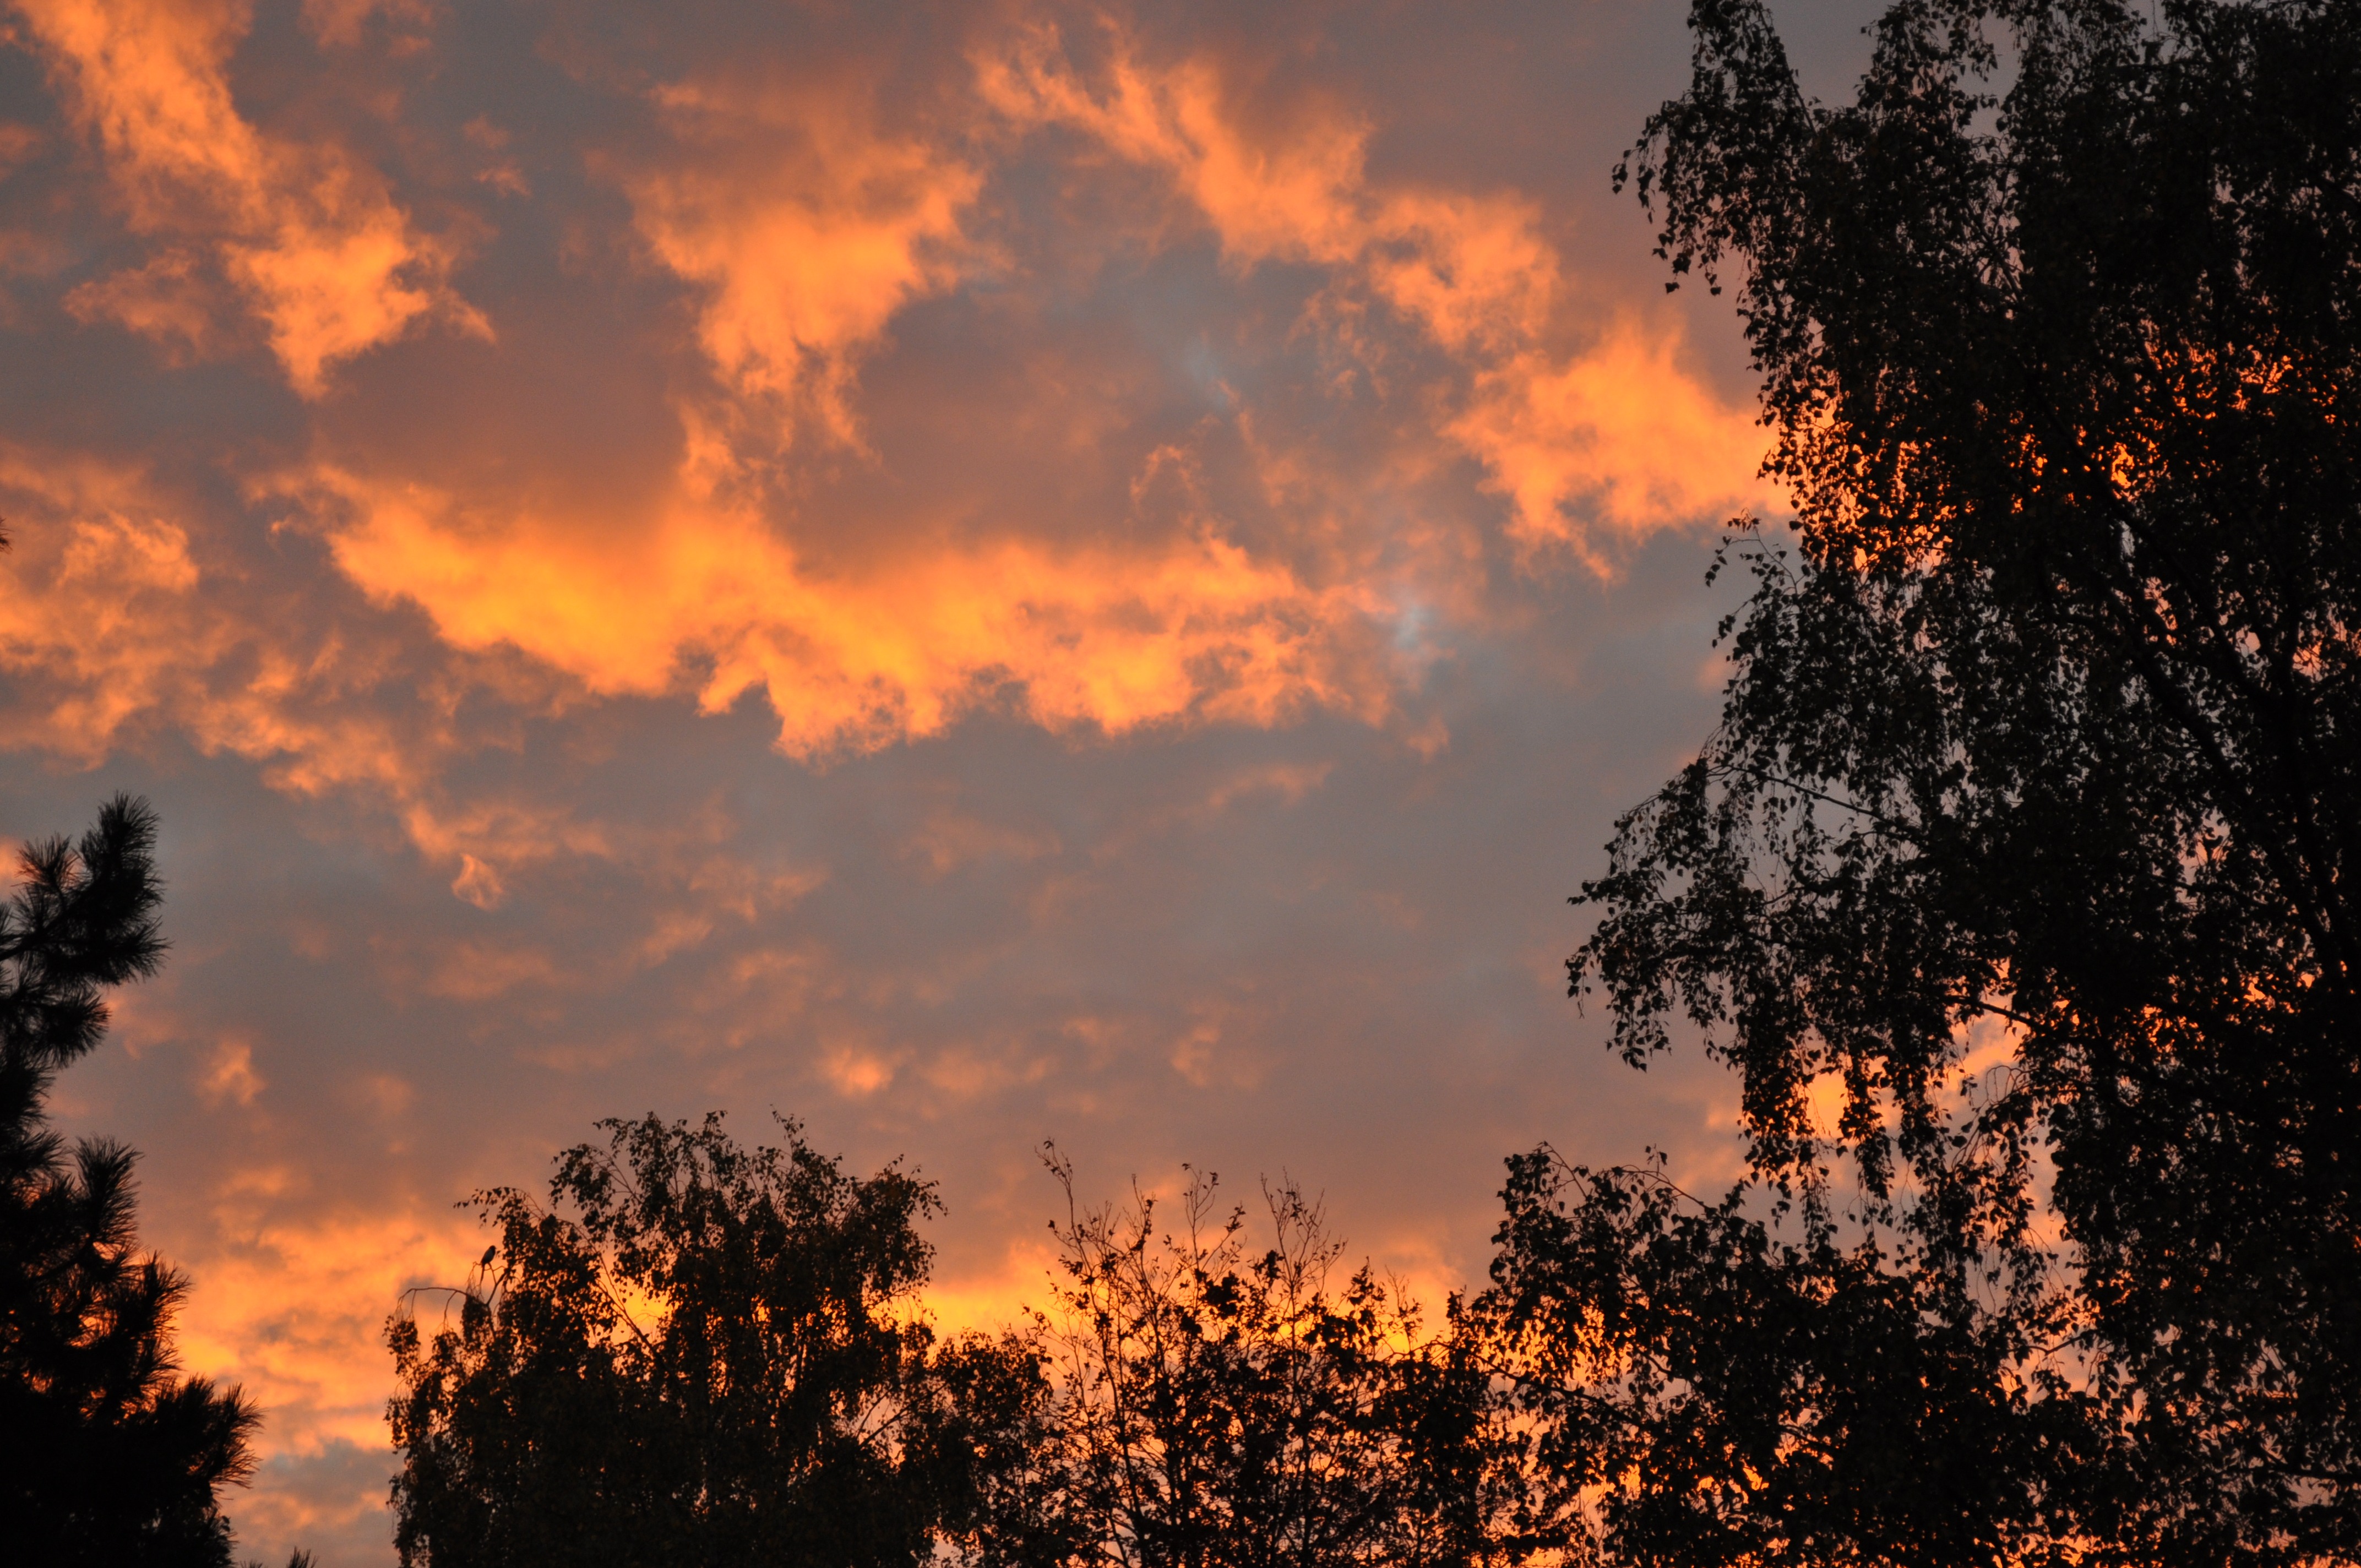
tree, nature, cloud, sky, sun, sunrise, sunset, sunlight, morning, dawn, atmosphere, dusk, evening, red, clouds, afterglow, at dusk, red sky at morning